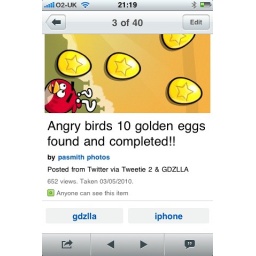
Cannot believe my 10 golden eggs for angry birds pic has been viewed over 600 times on Flickr... Mad!